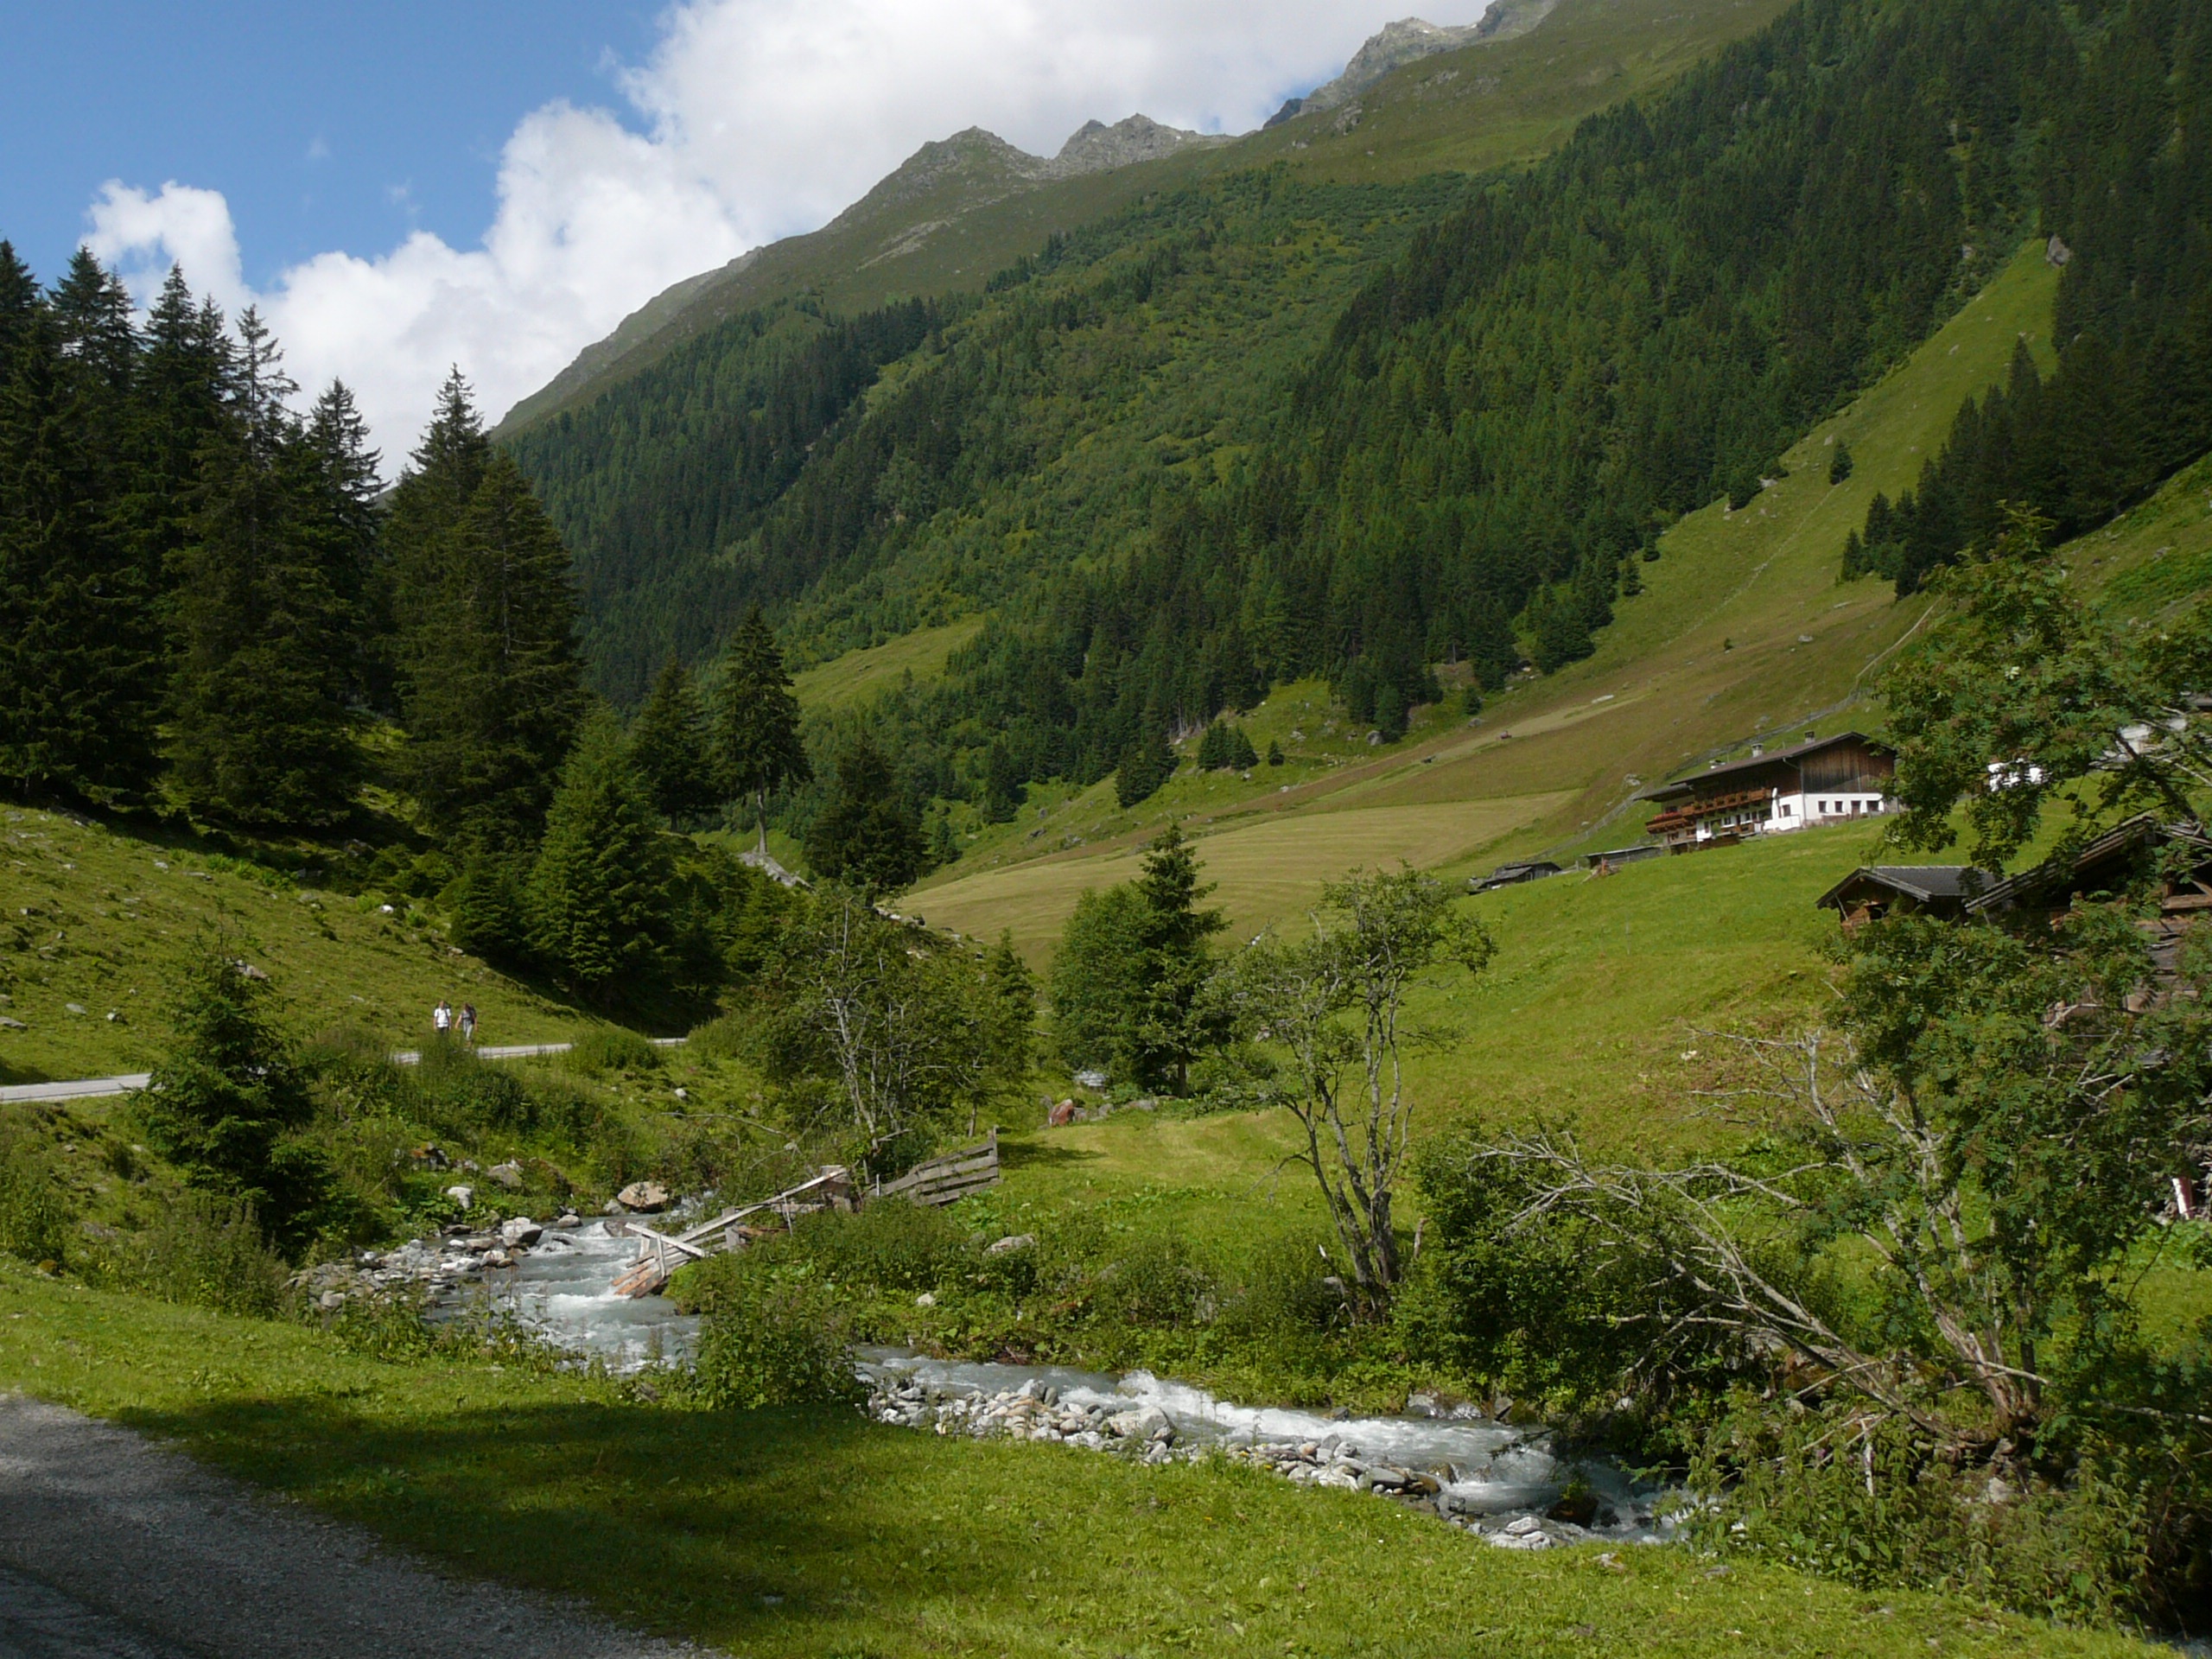
landscape, nature, forest, grass, outdoor, creek, wilderness, walking, mountain, meadow, hill, lake, valley, mountain range, europe, alpine, fjord, reservoir, highland, ridge, prato, austria, alps, plateau, valle, tirol, fell, loch, ecosystem, bosco, tyrol, rural area, erba, stubai, landform, tarn, mountain pass, tirolo, tyrolean, geographical feature, mountainous landforms